Gotti (2018 film)

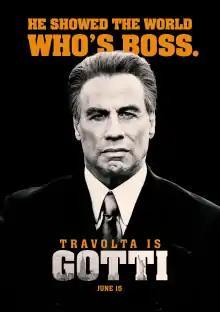
Theatrical release poster

Gotti is a 2018 American biographical crime film about New York City mobster John Gotti, directed by Kevin Connolly and written by Lem Dobbs and Leo Rossi. It stars John Travolta (who also served as one of many executive producers on the project) as Gotti, alongside his real-life wife Kelly Preston as Gotti's wife Victoria in her penultimate film.